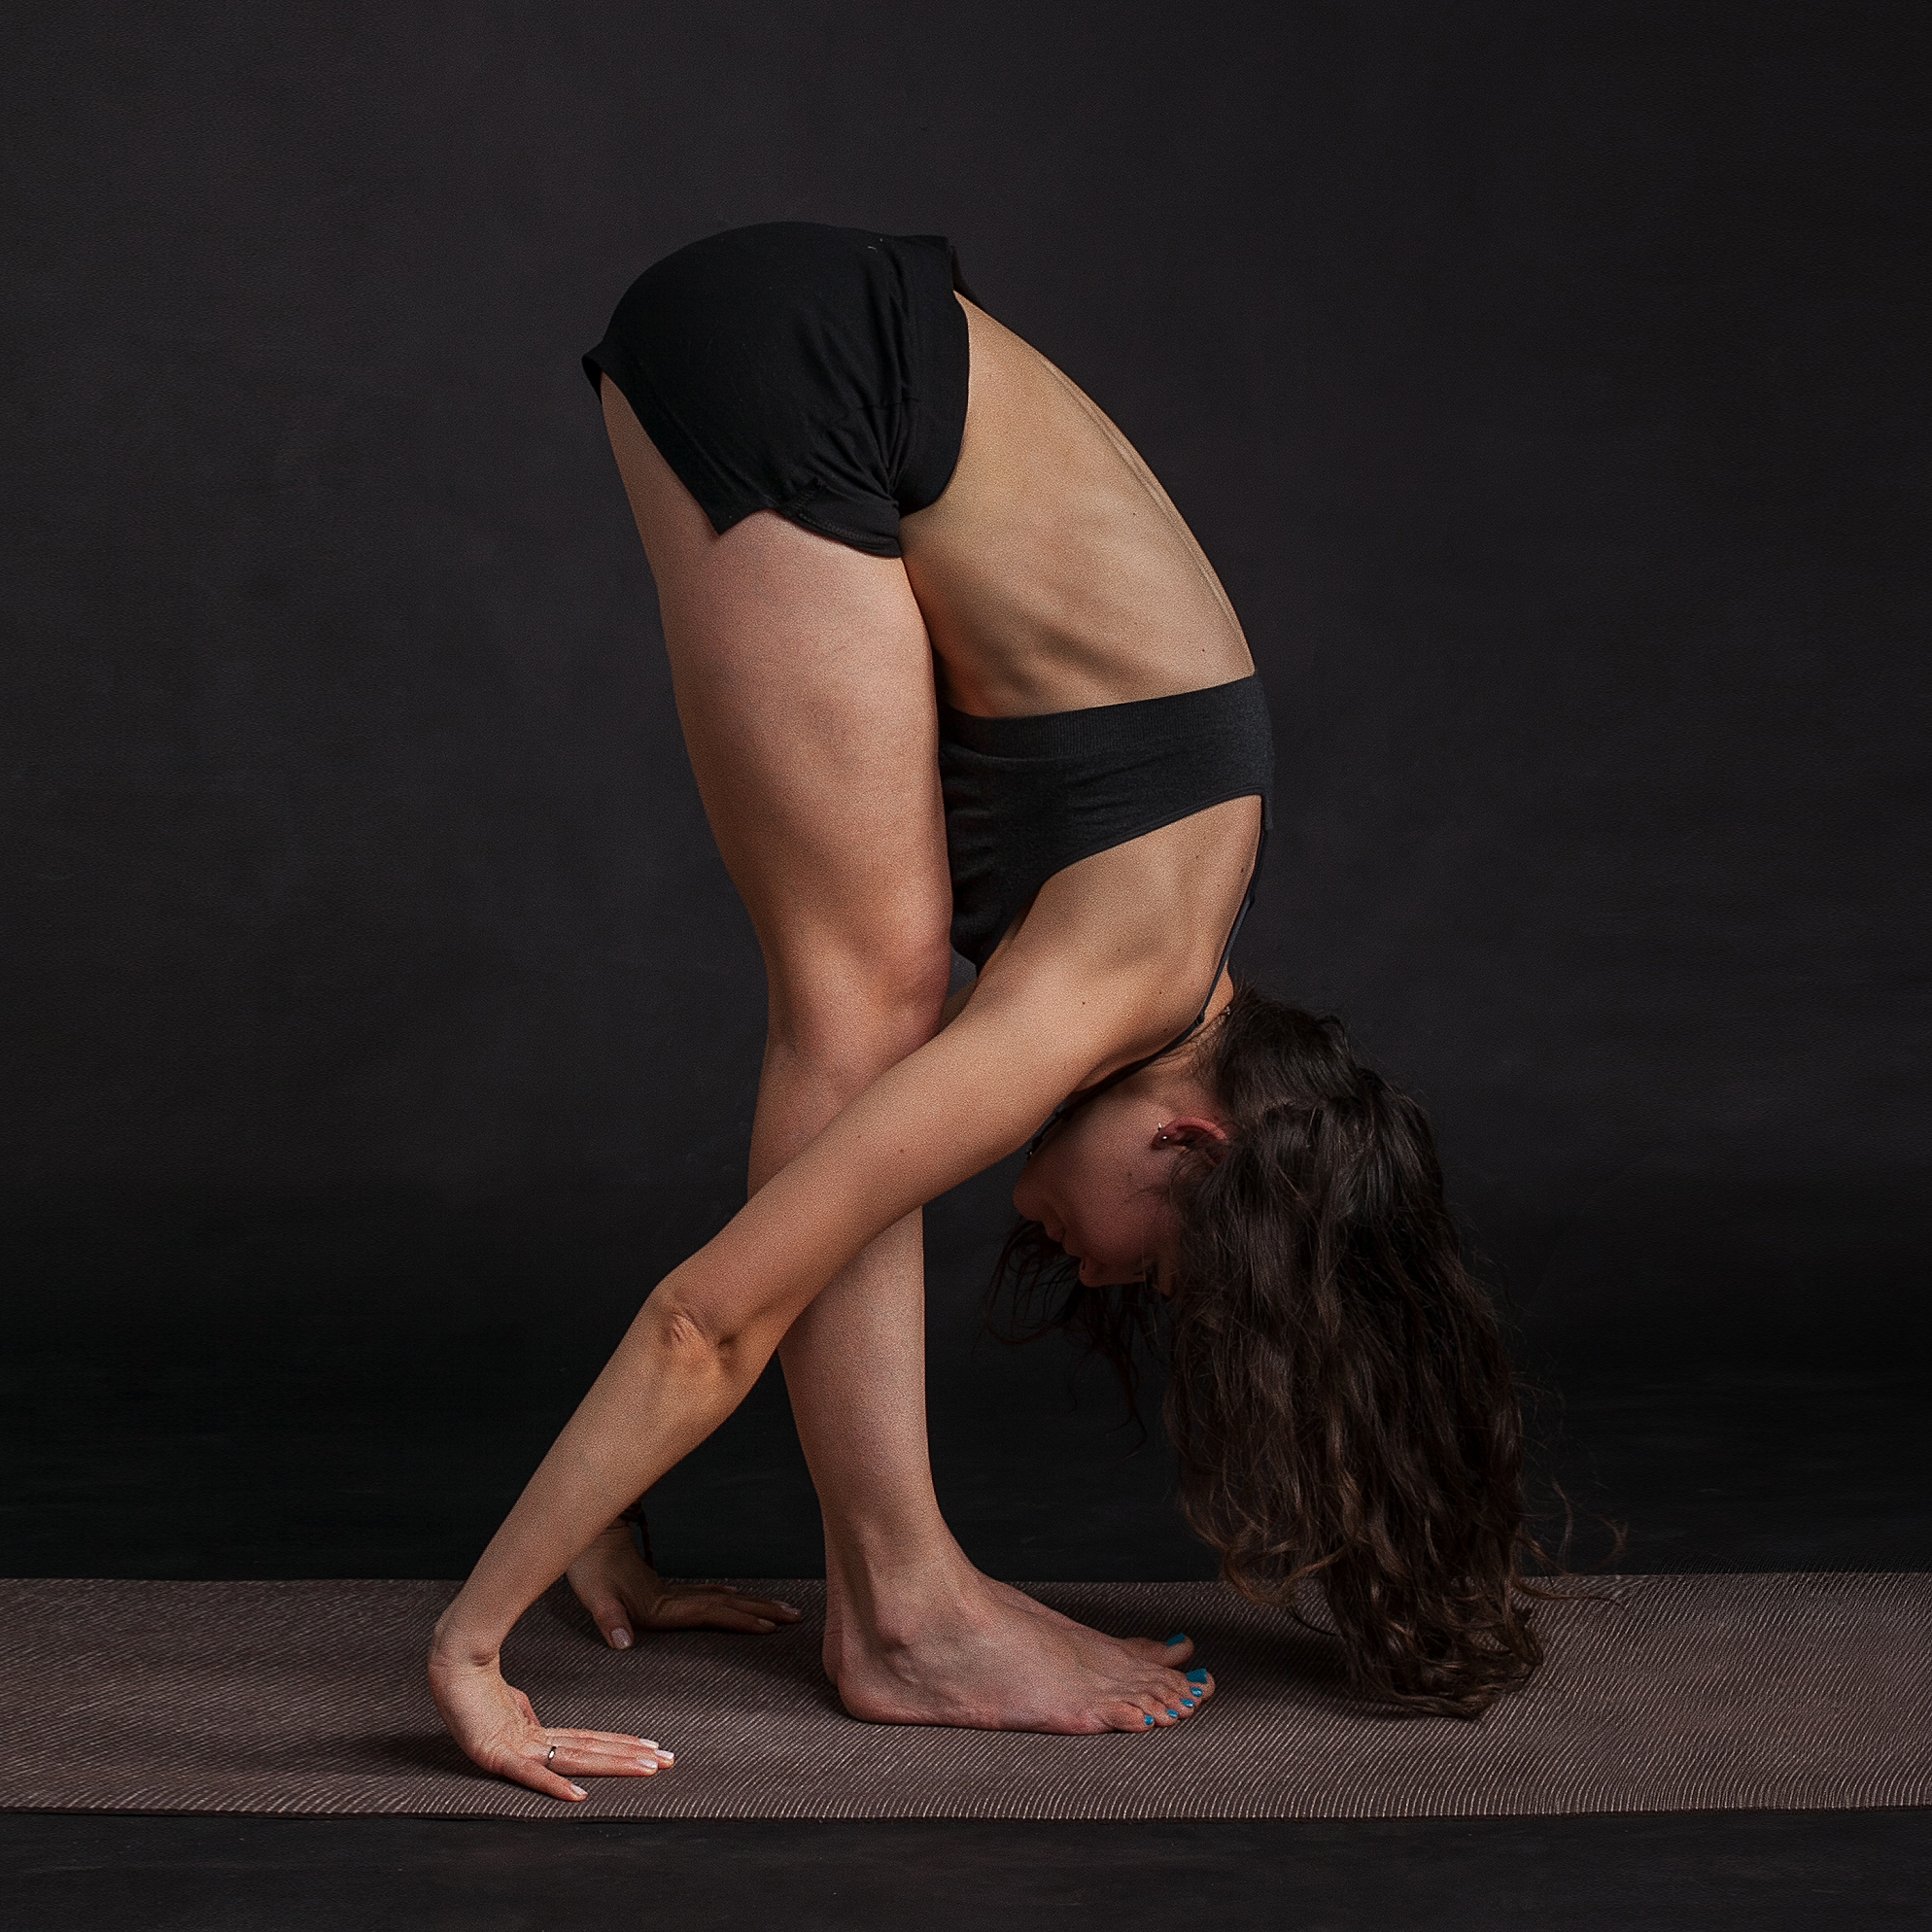
woman, leg, dance, sitting, arm, muscle, human body, sports, thigh, skin, stretch, stretching, yoga, pose, body, supple, photo shoot, human positions, art model, modern dance, physical fitness